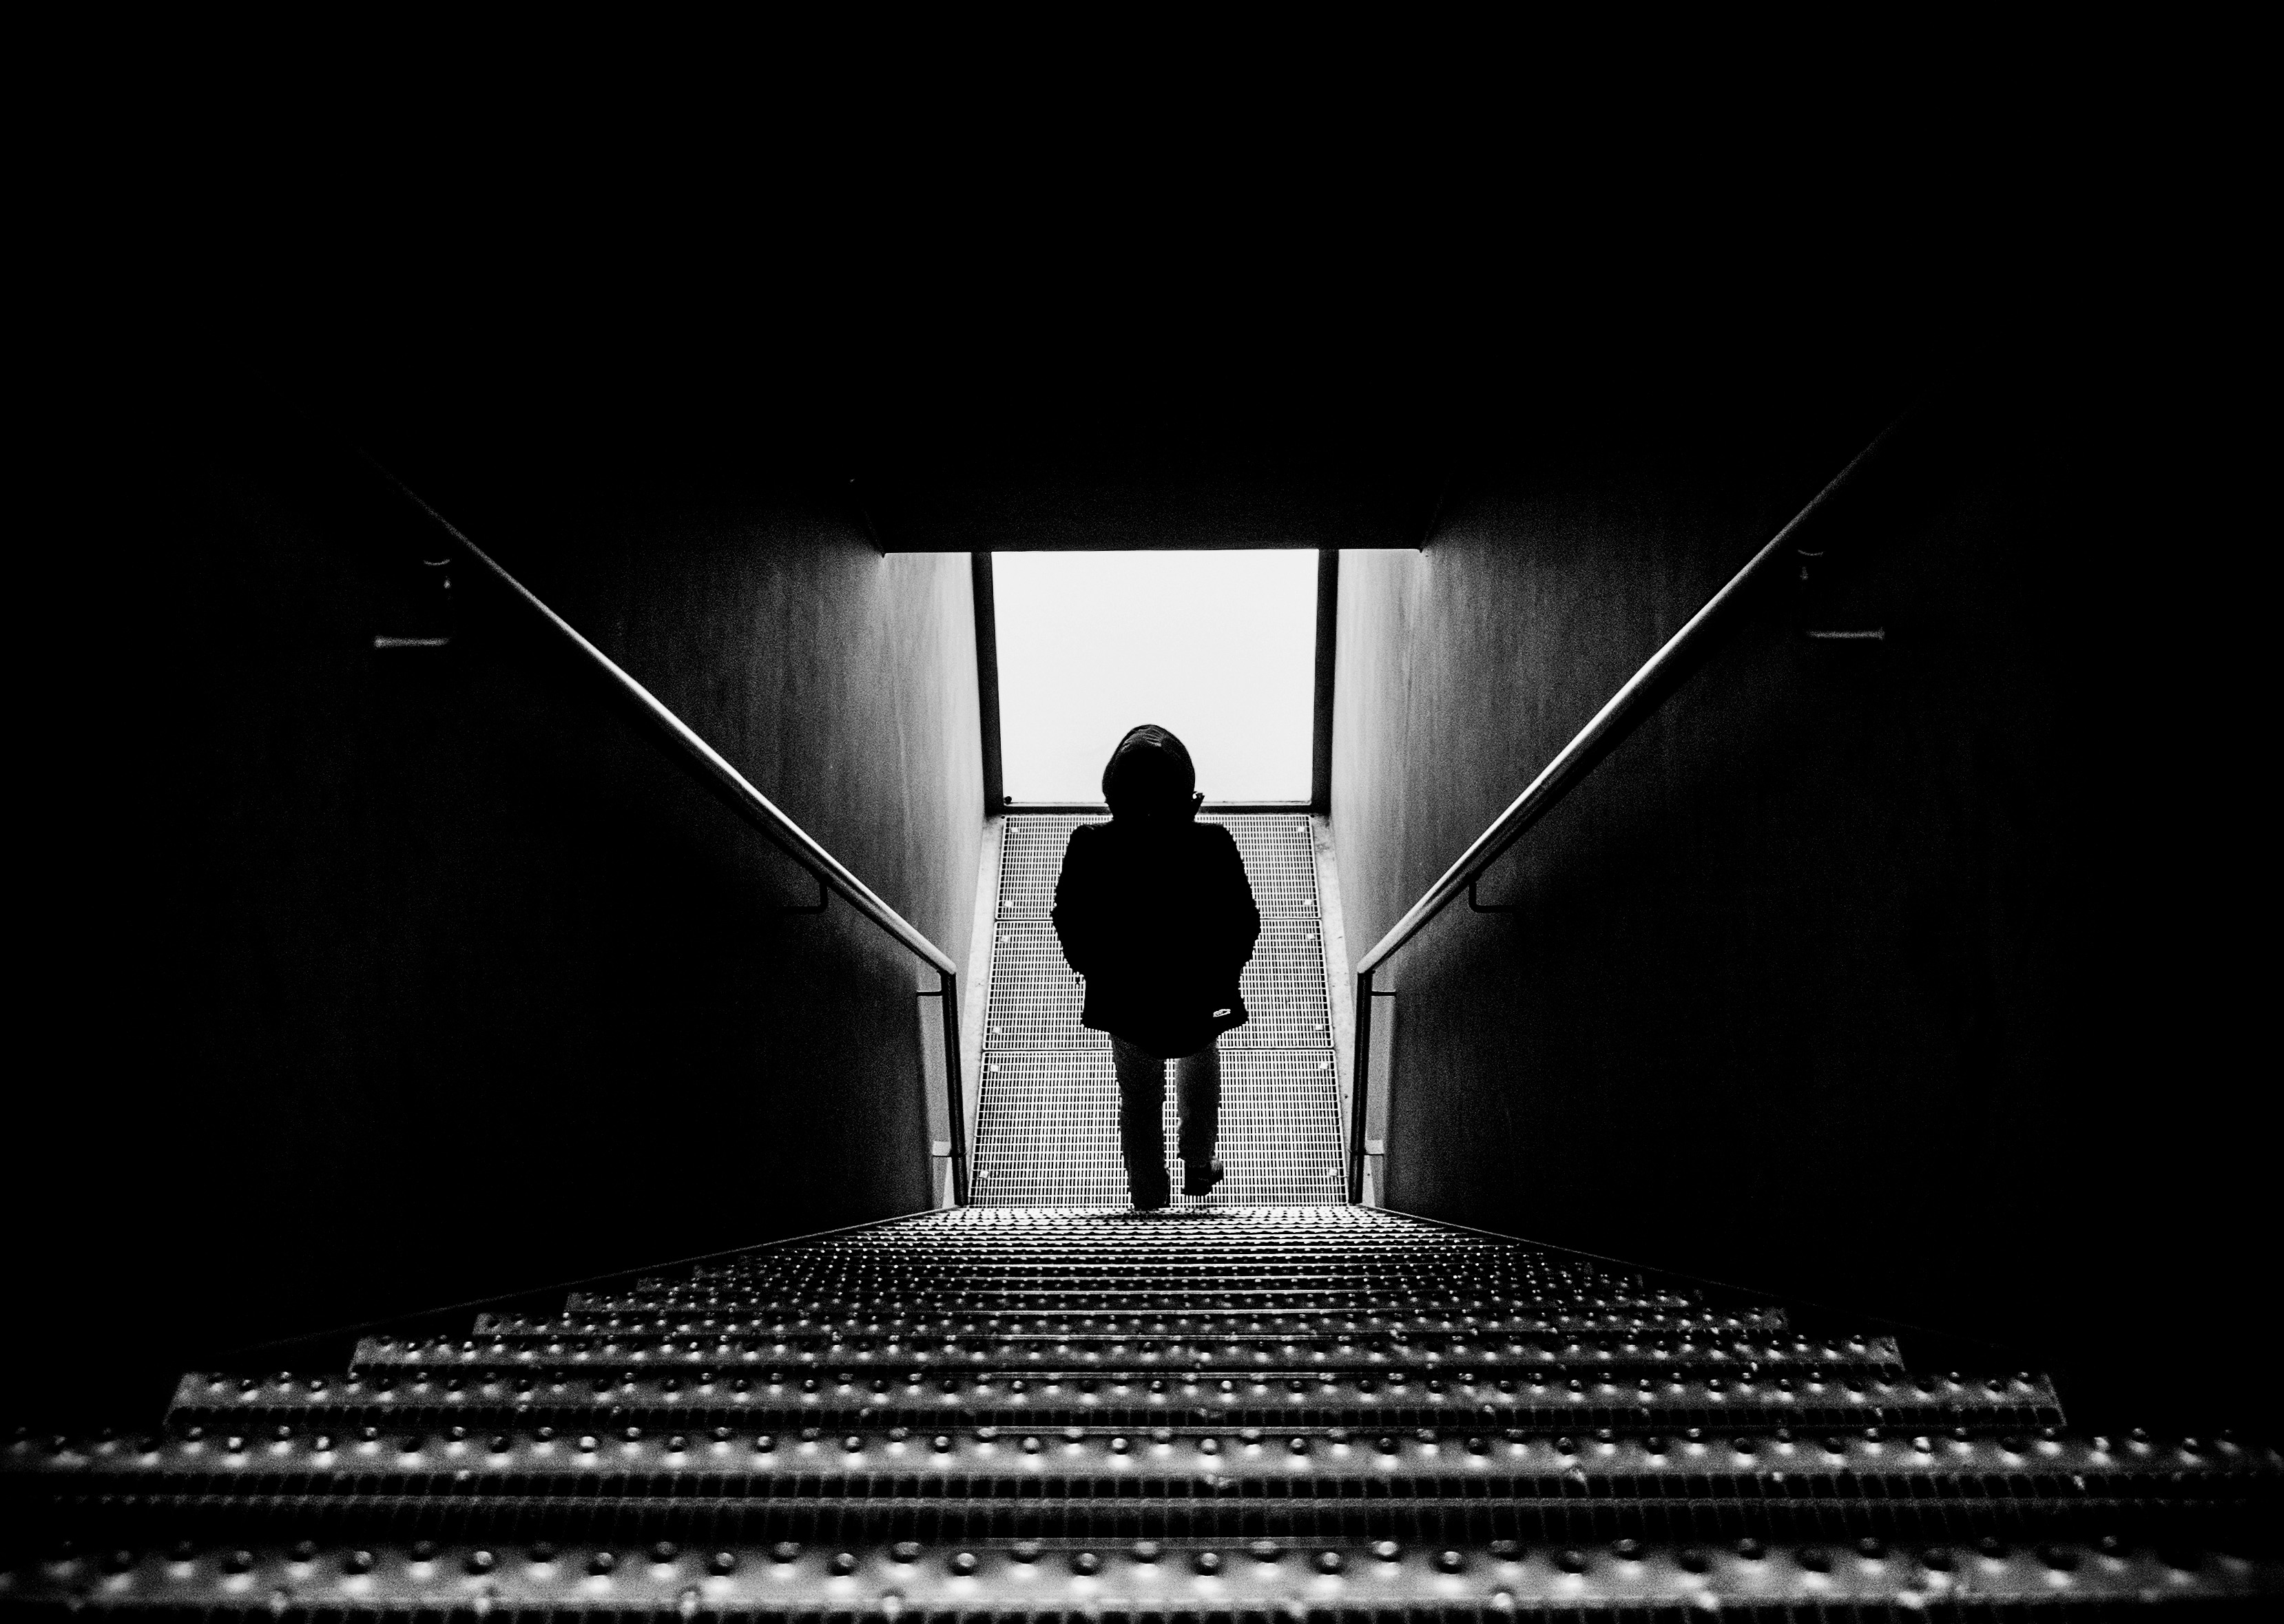
light, black and white, people, white, street, photography, alone, contrast, darkness, black, monochrome, lonely, streetphotography, bw, blackandwhite, best, stairs, moments, olympus, photograph, sw, zug, zuiko, image, fineart, shape, strassenfotografie, omdem5, monochrome photography, film noir